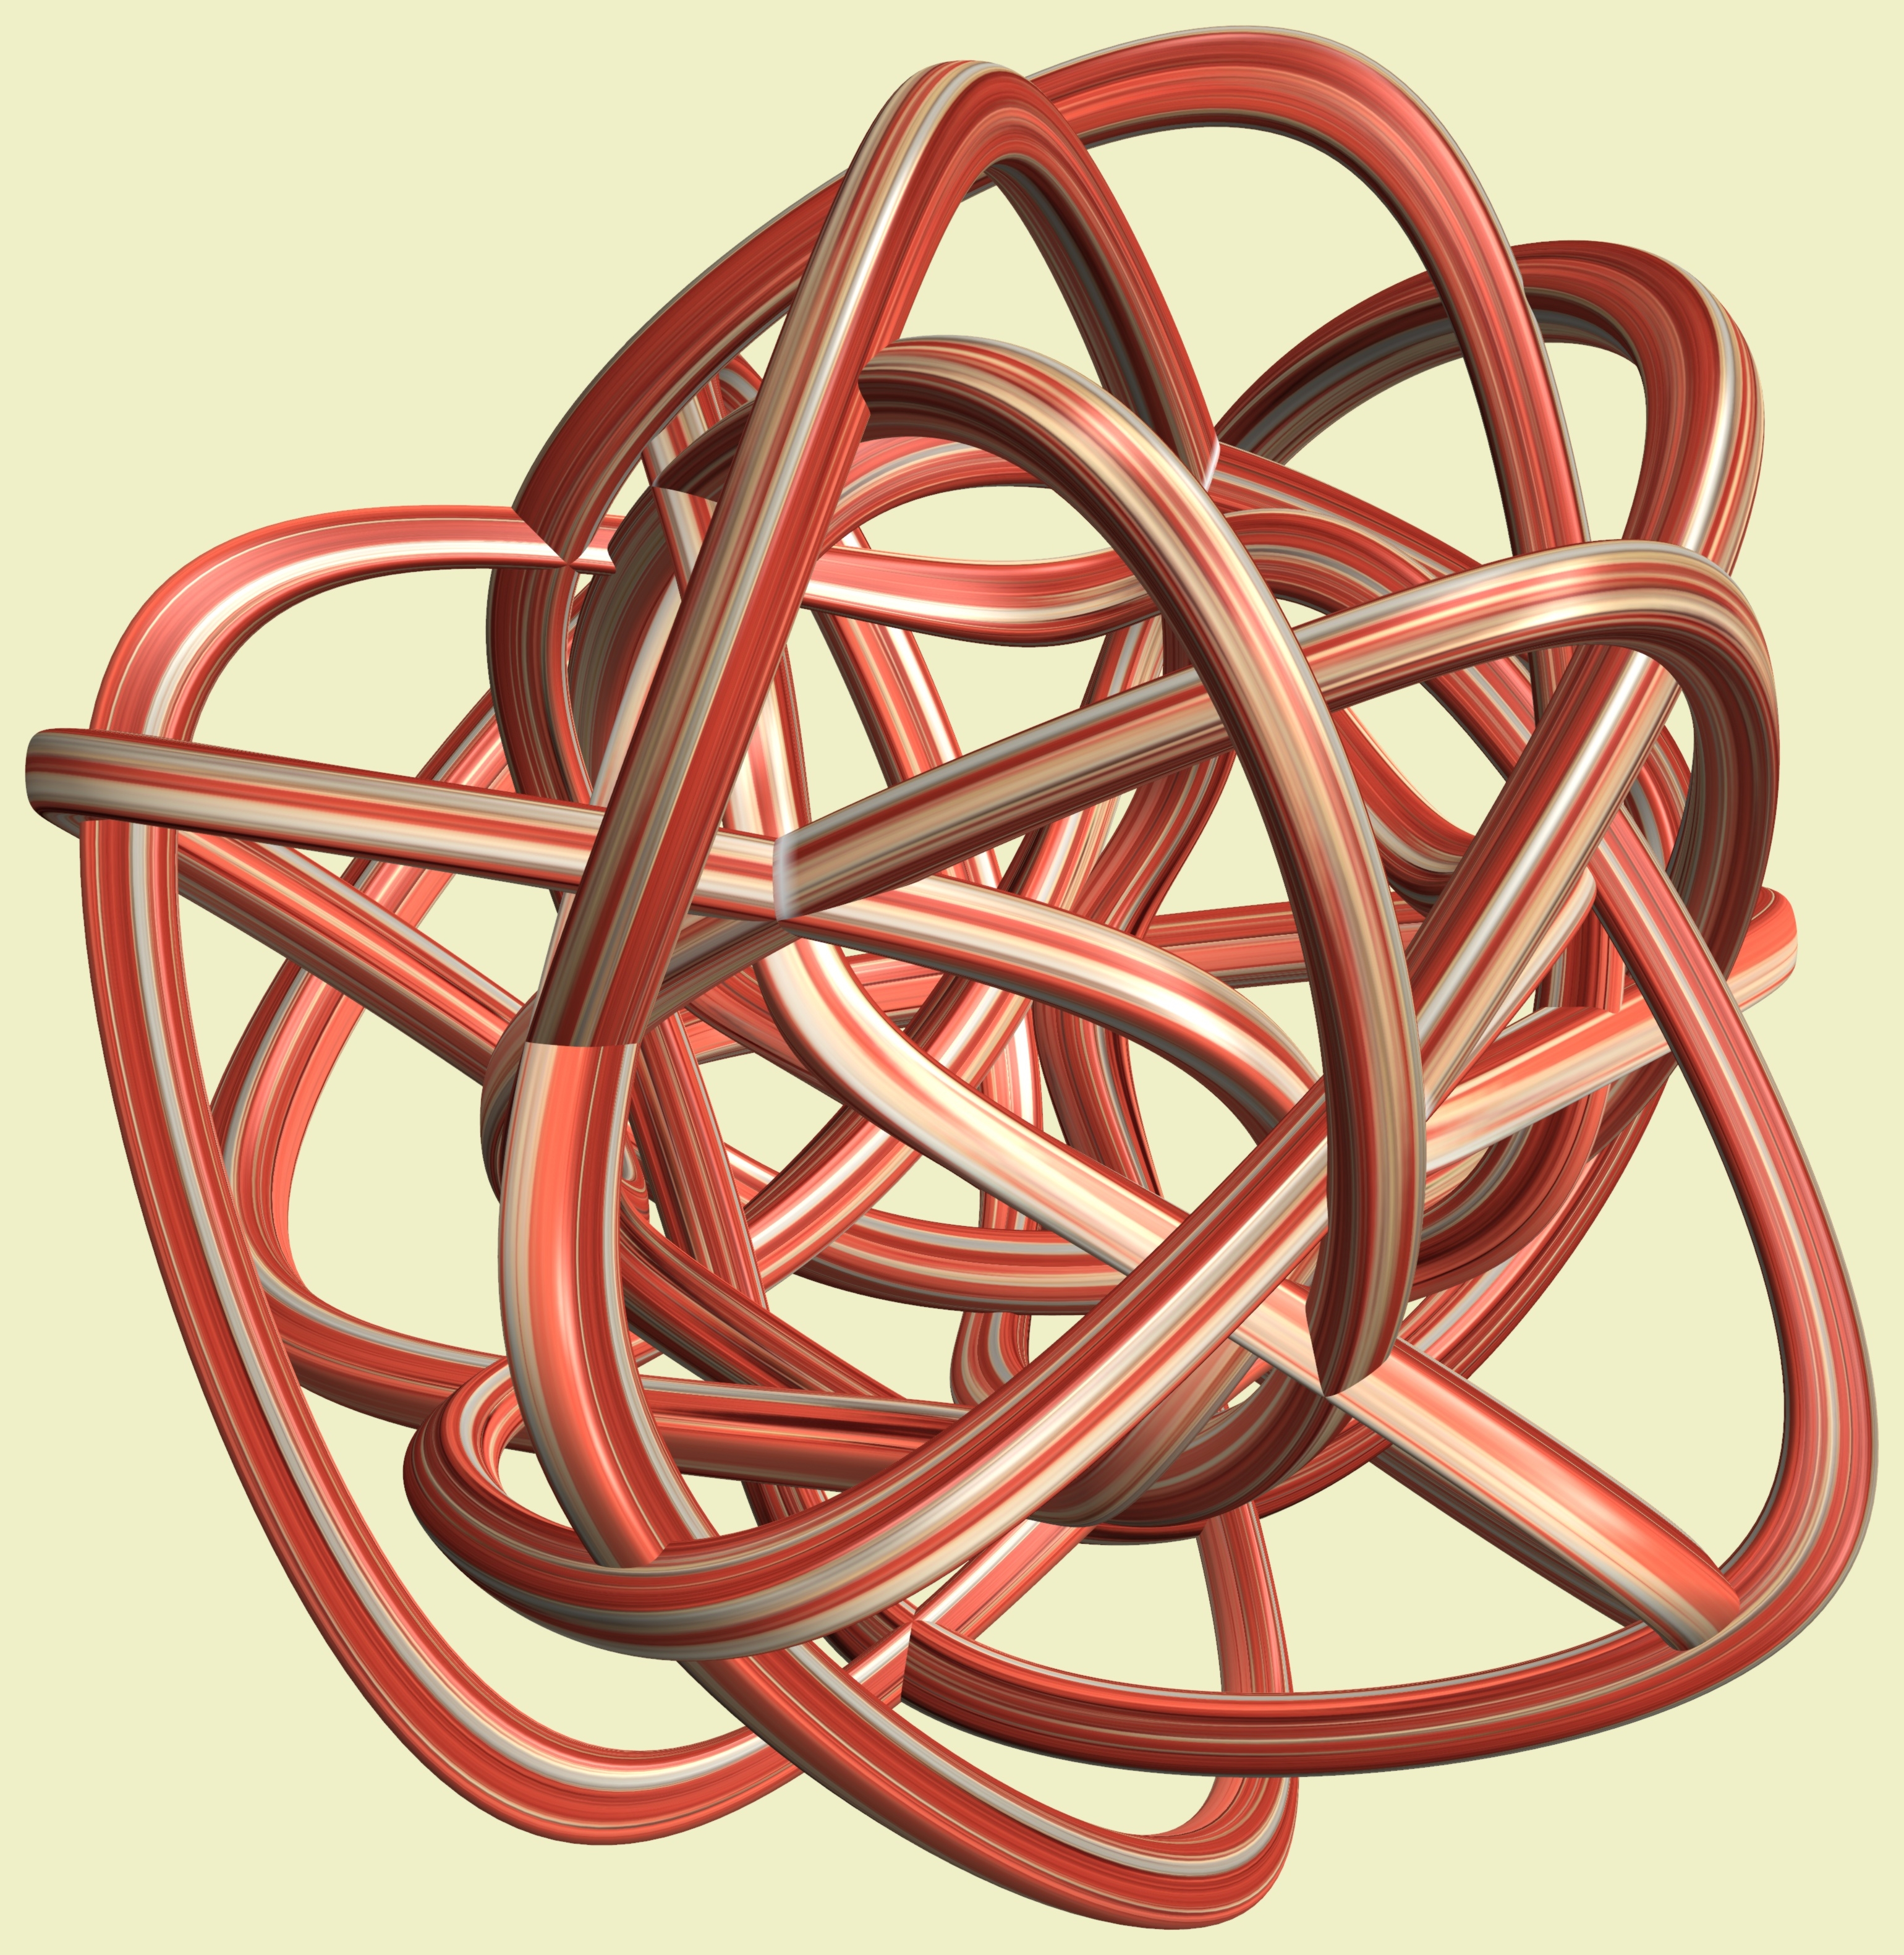
structure, wheel, texture, chair, pattern, geometry, rein, furniture, circle, product, sculpture, cool image, design, symmetry, mesh, 3d, graphic, shape, torus, mathematica, cg, parametricplot3d, code, program, algorithm, geometricsculpture, lissajous, bicycle wheel, fashion accessory